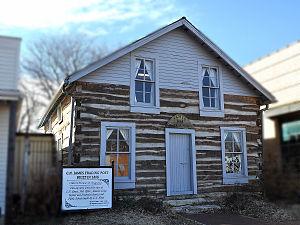
Augusta est une municipalité américaine située dans le comté de Butler au Kansas. Lors du recensement de 2010, sa population est de 9 274 habitants.